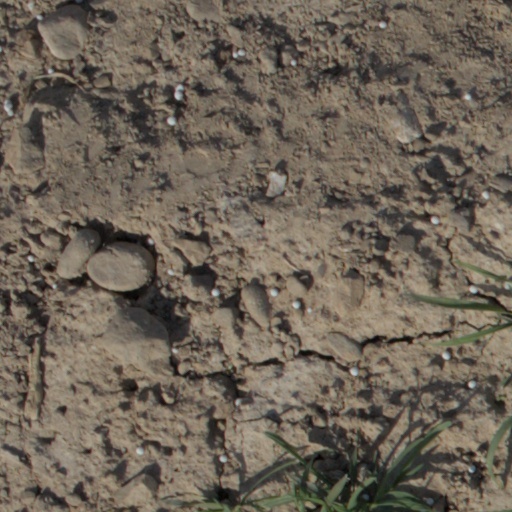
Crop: wheat